Lake Altaussee

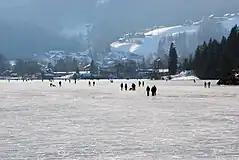
The lake often freezes over completely in winter, as here in December 2007.

The climate data show a temperature and precipitation distribution typically found in the Northern Limestone Alps: Cool and precipitation-rich summers, with a maximum of 16.2 °C and 220mm in July, respectively, and winters with low precipitation, with a minimum temperature of -2.2 °C in January. Precipitation shows a secondary maximum from December to January. Overall, the annual precipitation was 2041mm with an annual average temperature of 7.1 °C. The Schönberg group, located at the edge of the Totes Gebirge, benefits from frequent cloud accumulation, resulting in above-average precipitation in that area. A comparison with Bad Mitterndorf, situated on the southern side of the Totes Gebirge and approximately 12 km away, highlights the barrier effect of the Totes Gebirge at a similar altitude. Bad Mitterndorf receives annual precipitation of 1222mm at an elevation of 803m above sea level. In terms of snow cover duration, the nearby town of Bad Aussee, located 3 km away, experiences approximately 126 days of winter snow cover.